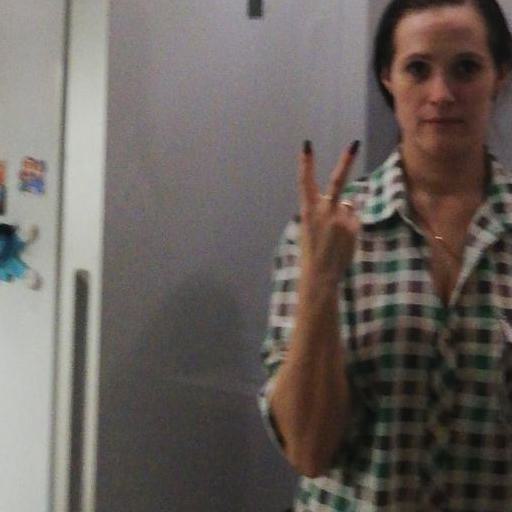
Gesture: peace_inverted